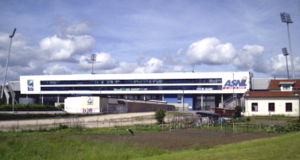
Stade Marcel Picot
Stade Marcel Picot
Stade Marcel Picot er et fodboldstadion i Tomblaine i Meurthe-et-Moselle-regionen af Frankrig. Stadionet er hjemmebane for Ligue 1-klubben AS Nancy, og blev indviet i 1927. I 2003 gennemgik stadionet en stor ombygning og har nu plads til 17.415 tilskuere.